Wikimedia Commons

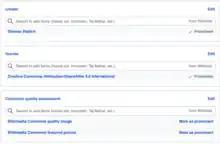
Structured data statements for a picture of some sugar cubes

The concept for the project came from Erik Möller in March 2004 and Wikimedia Commons was started on September 7, 2004. In July 2013, the number of edits on Commons reached 100,000,000. In 2018, it became possible to upload 3D models to the site in STL format. One of the first models uploaded to Commons was a reconstruction of the Lion of Al-lāt statue in Palmyra, Syria, which was heavily damaged by ISIS militants in 2015.